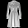
Label: Dress